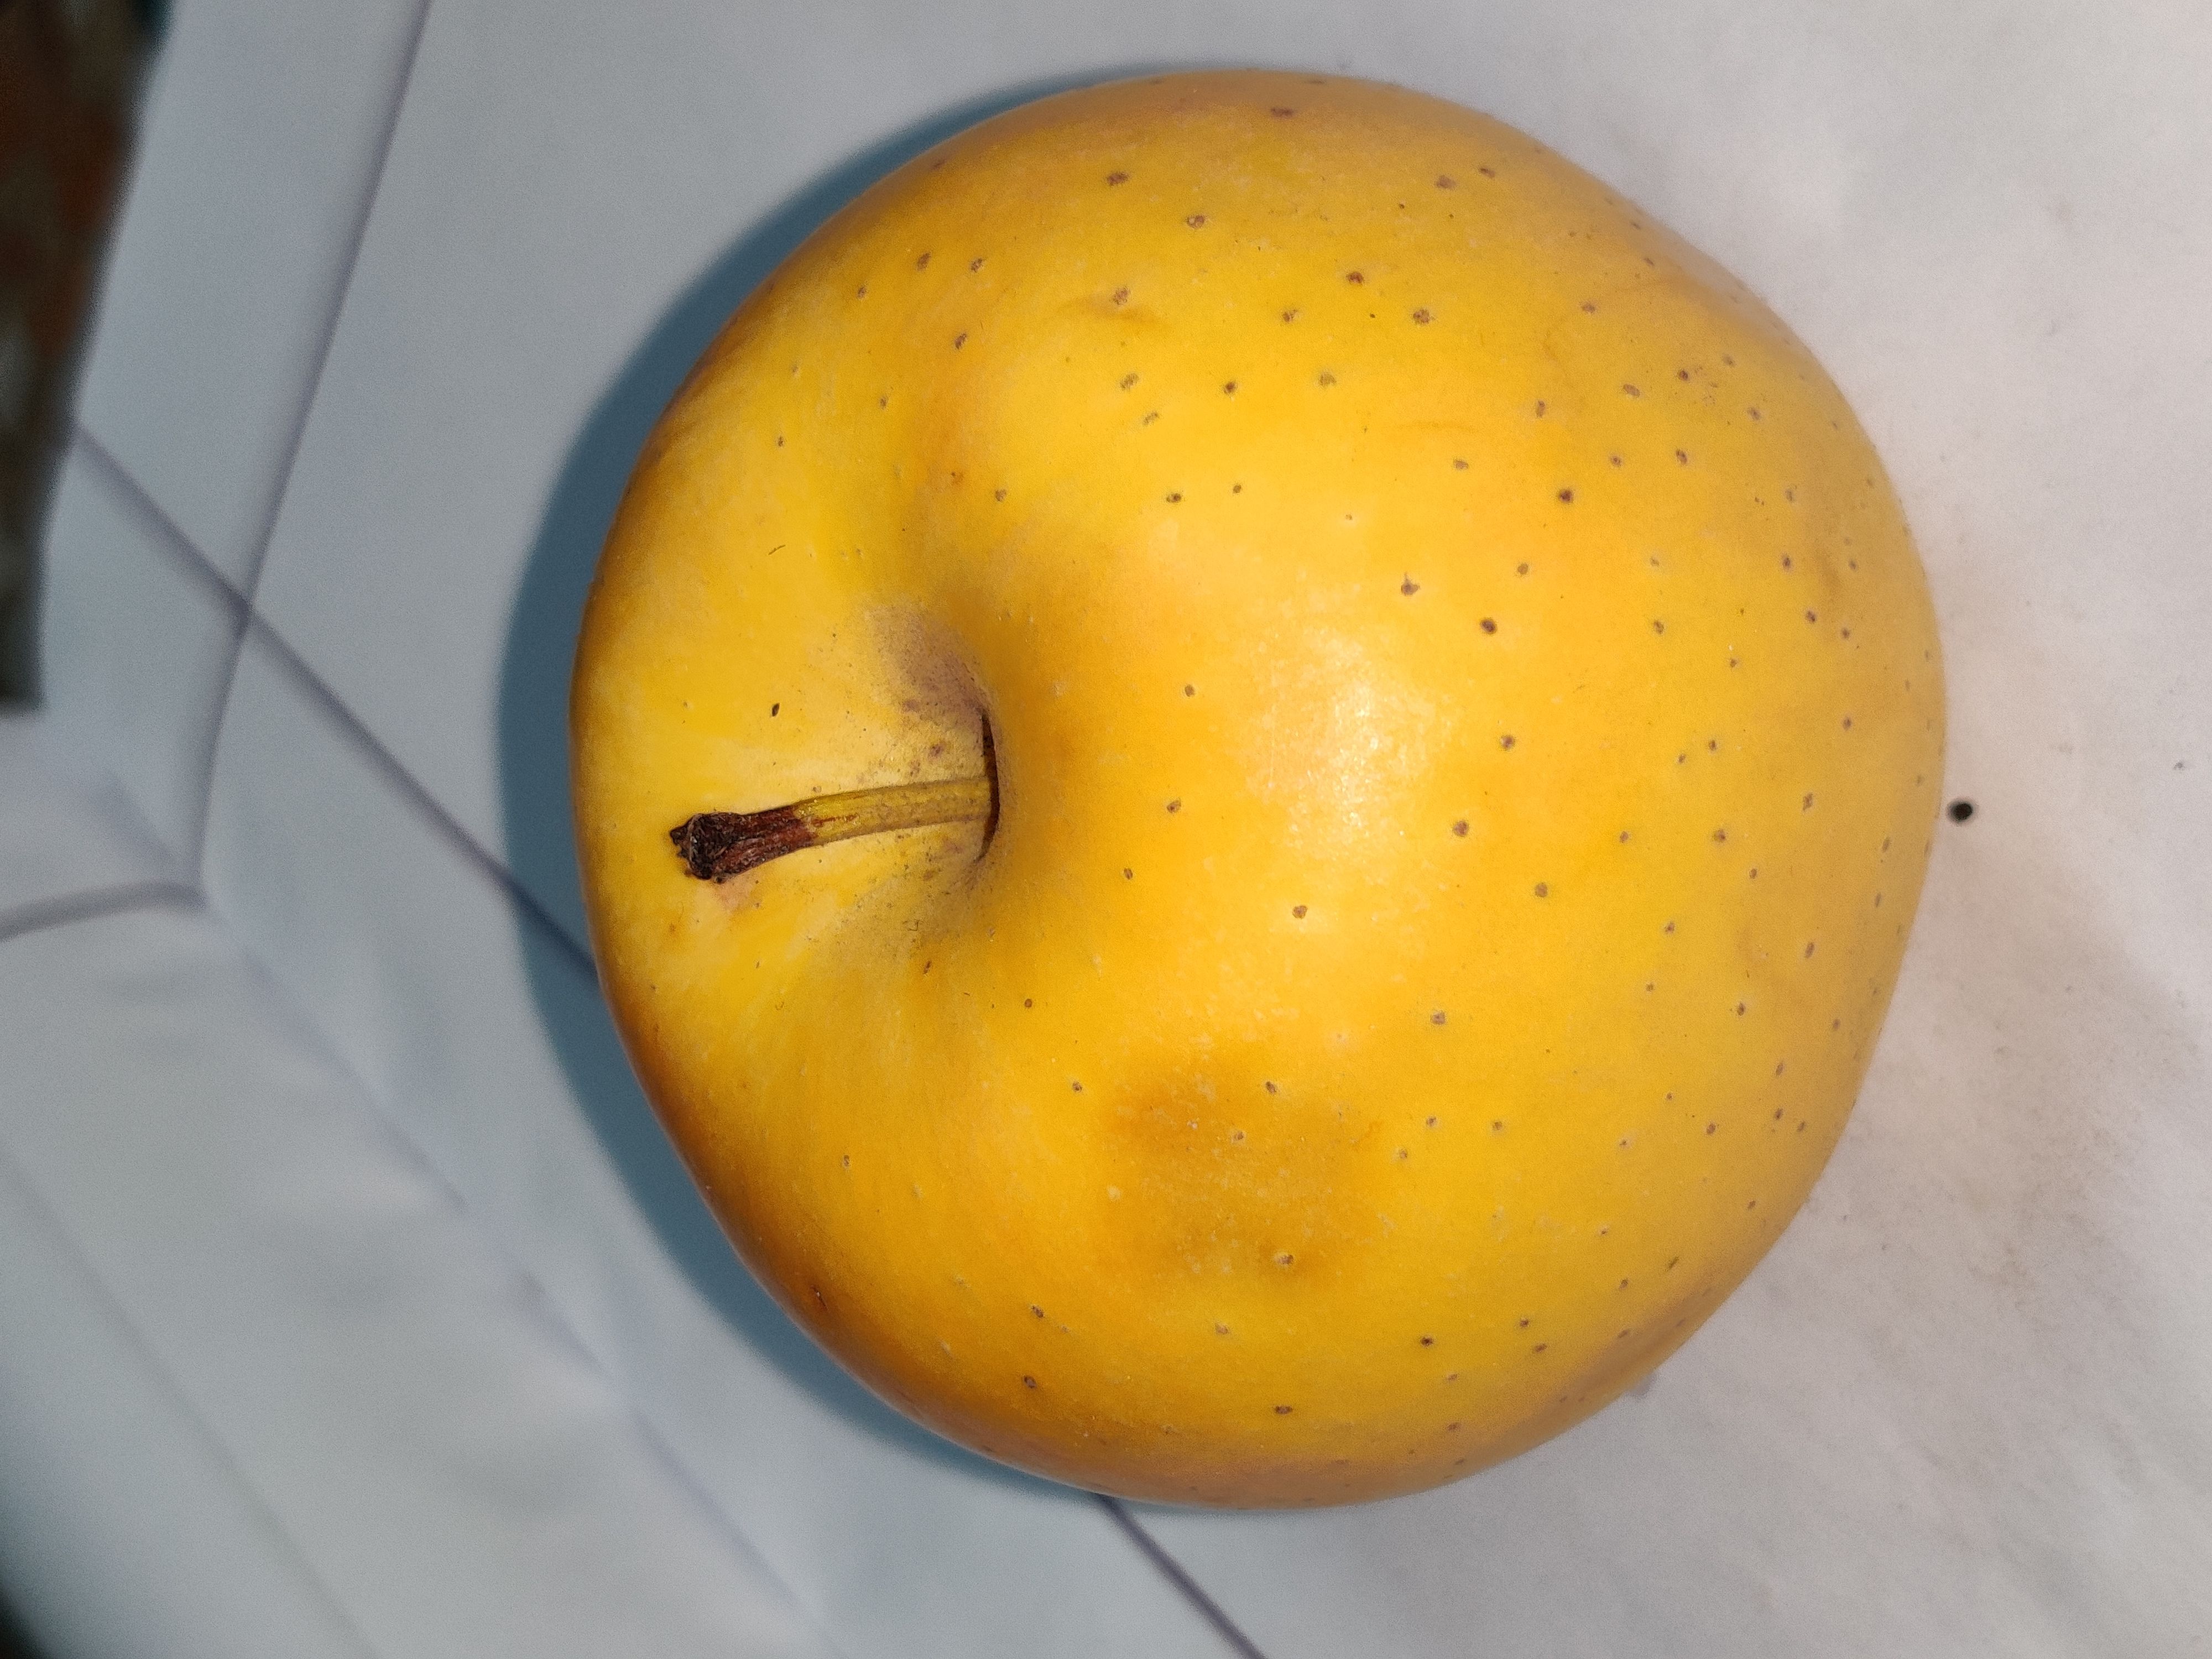
Fruit: apple
Grade: 1st-grade